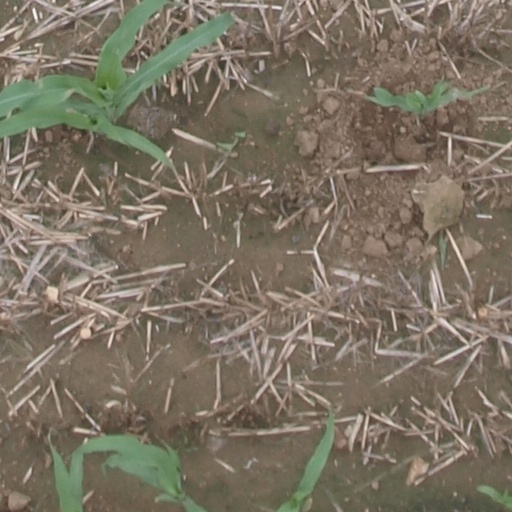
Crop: maize; corn